Rohrbach, Rhein-Hunsrück

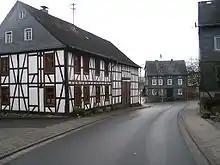
Hauptstraße. In the house in the middle of the picture, the indoor scenes of the film "Schinderhannes" were made, as were those of "Haus Simon" in the first part of the "Heimat" series

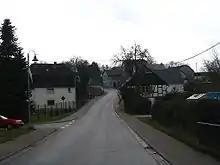
Hauptstraße. View towards the south into the part of Rohrbach once held by the “Further” County of Sponheim

Rohrbach is an – a municipality belonging to a , a kind of collective municipality – in the Rhein-Hunsrück-Kreis (district) in Rhineland-Palatinate, Germany. It belongs to the "Verbandsgemeinde" of Kirchberg, whose seat is in the like-named town.